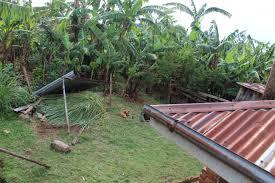
Eneo la kijiji au mshambani likiwa na miti mingi ya migomba au mimea mengine. Pia kuna muundo ya kabati au paa ikionyesha uwepo wa majengo au makazi.